Oleg Kurguskin

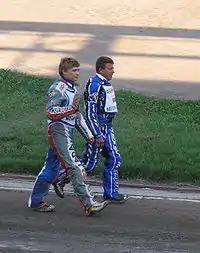
Kurguskin (right) and Emil Saifutdinov (2007)

Kurguskin won the silver medal at the Soviet Union championship in 1989 and 1991. He was also the four-times Russian champion in 1994, 1999, 2003 and 2004.